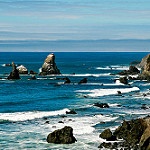
Scene: Outdoor